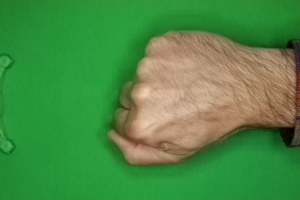
Label: rock